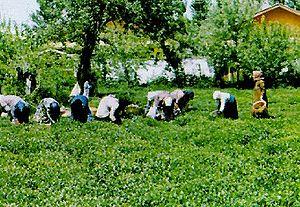
Le théier, appelé parfois simplement thé, est une espèce d’arbustes de la famille des Théacées. Il est originaire d'Extrême-Orient. Il est largement cultivé pour ses feuilles qui une fois séchées et plus ou moins oxydées, servent à la préparation d’une infusion : le thé. C'est une espèce voisine des camélias horticoles. Son nom binomial Camellia sinensis signifie mot pour mot « camélia chinois ».